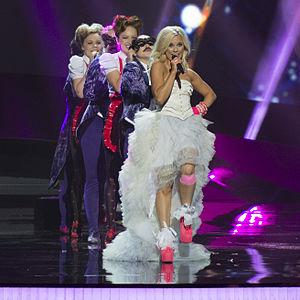
Kristin « Krista » Siegfrids, née en 1985 à Kaskinen en Finlande, est une chanteuse finlandaise.